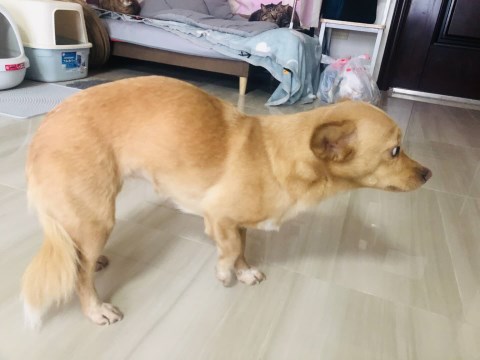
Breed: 1043-n000001-Shiba_Dog